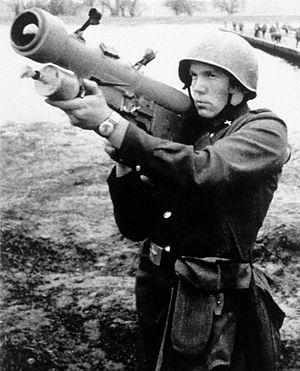
Le 9K32 Strela-2, désigné par l'OTAN SA-7 « Grail », est un système de missile sol-air portatif très courte portée de conception soviétique, guidé par infrarouges et doté d'une charge militaire hautement explosive puissante.